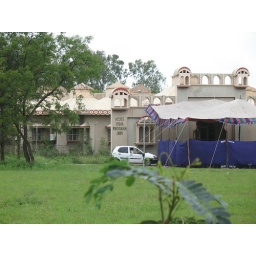
Note: The little white car in the front is one of the taxi's assigned to us for our stay.